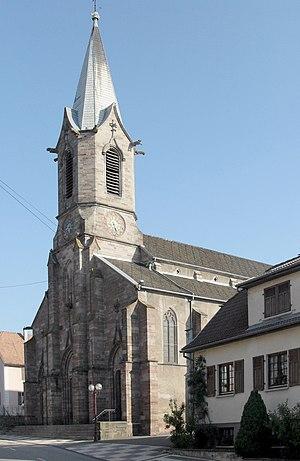
L'église Saint-Laurent à Roderen
Roderen est une commune française située dans le département du Haut-Rhin, en région Grand Est.